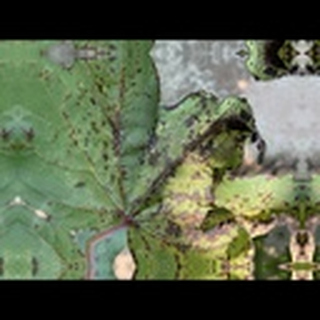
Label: cotton_bacterial_blight